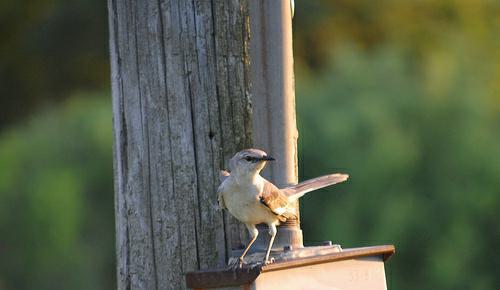
A photo of a mockingbird